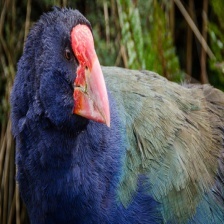
Species: TAKAHE
Scientific name: PORPHYRIO HOCHSTETTERI
ImageNet parent category: european_gallinule